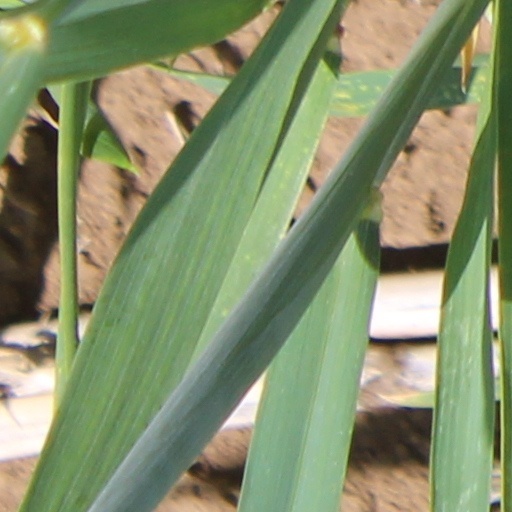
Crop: wheat